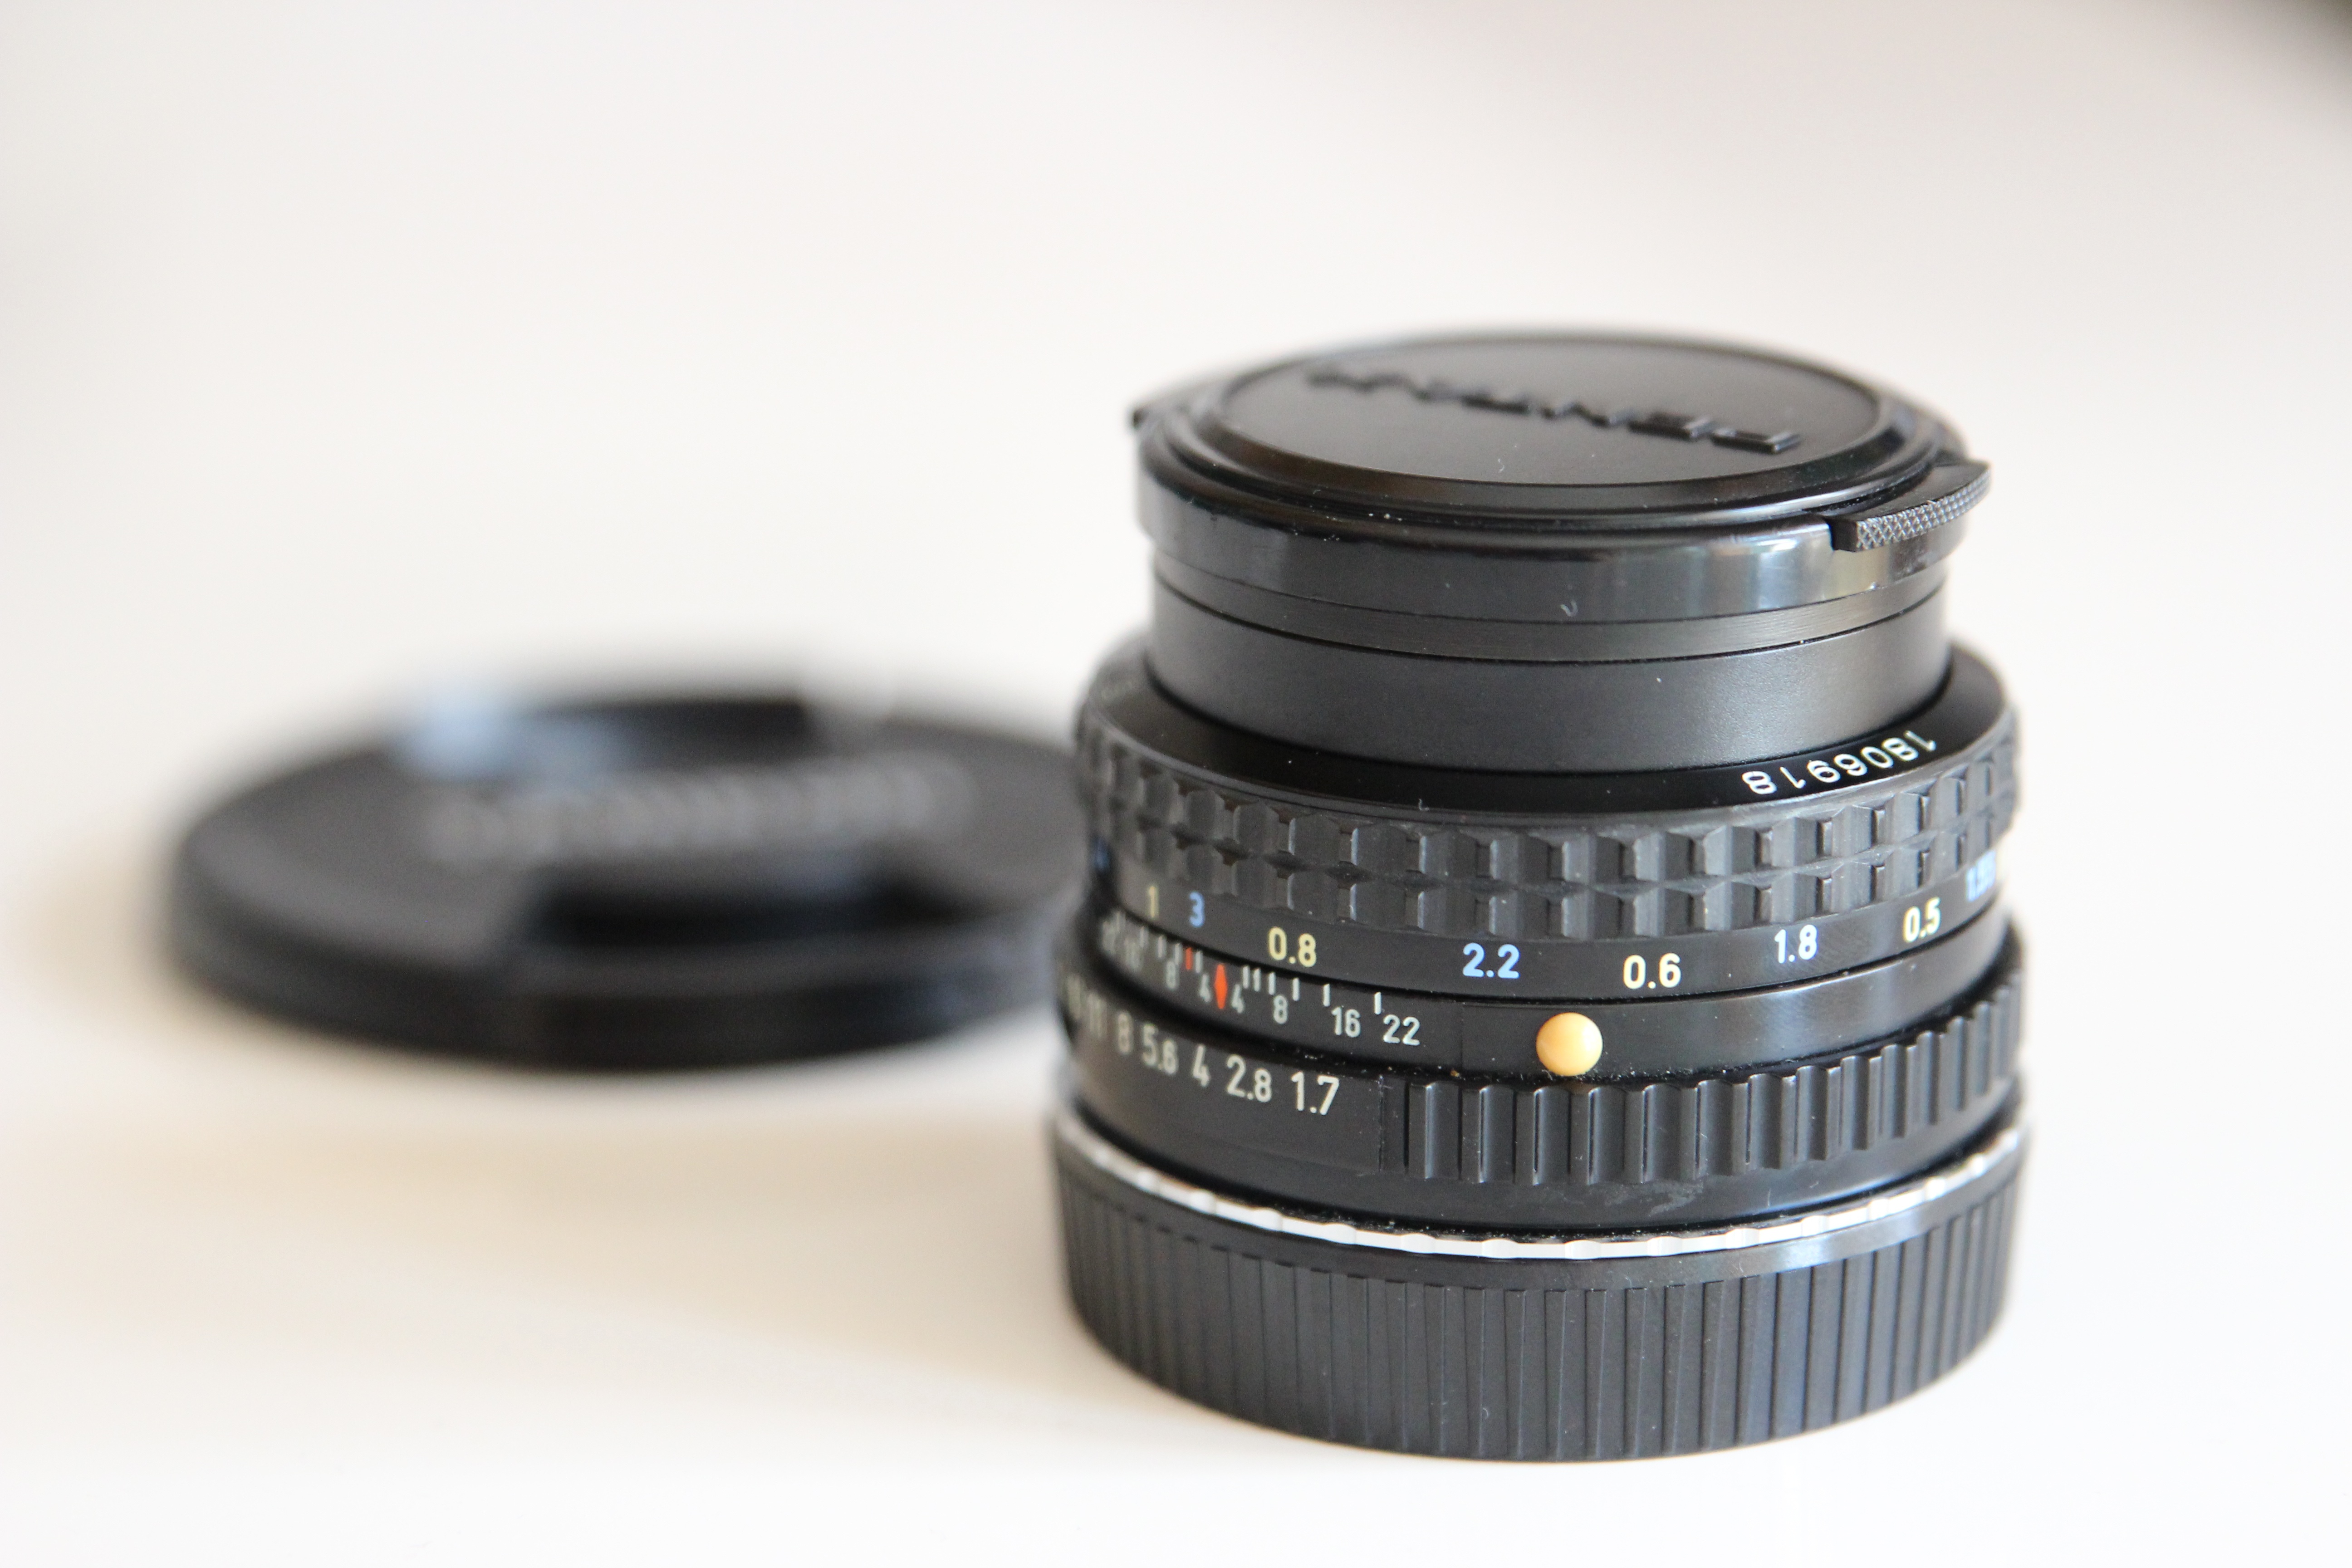
camera, vintage, photographer, photo, lens, product, 50mm, pentax, nero, camera lens, objective, analog picture, cameras optics, teleconverter